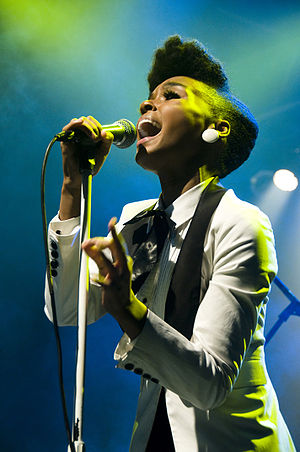
Janelle Monáe
"Janelle Monáe Robinson er en amerikansk sanger, sangskriver, skuespiller og producer. I løbet af sin karriere har Monáe modtaget otte Grammy Award nomineringer, modtaget en MTV Video Music Award og vundet ASCAP Vanguard Award i 2010. Hun blev også hædret med ""Rising Star Award"" i 2015, og med ""Trailblazer of the Year"" i 2018 ved Billboard Women in Music.